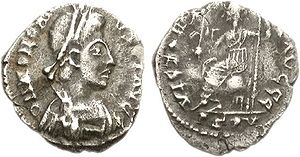
415
Visigotisk sølvmønt fra omkring 415. Selv om de havde egne regenter, blev deres mønter alligevel præget i kejser Honorius' navn.
Ved årets begyndelse var der to kandidater til den vestromerske kejsertitel. Foruden den officielle kejser, Honorius, var det Priscus Attalus, der var visigoternes kandidat.